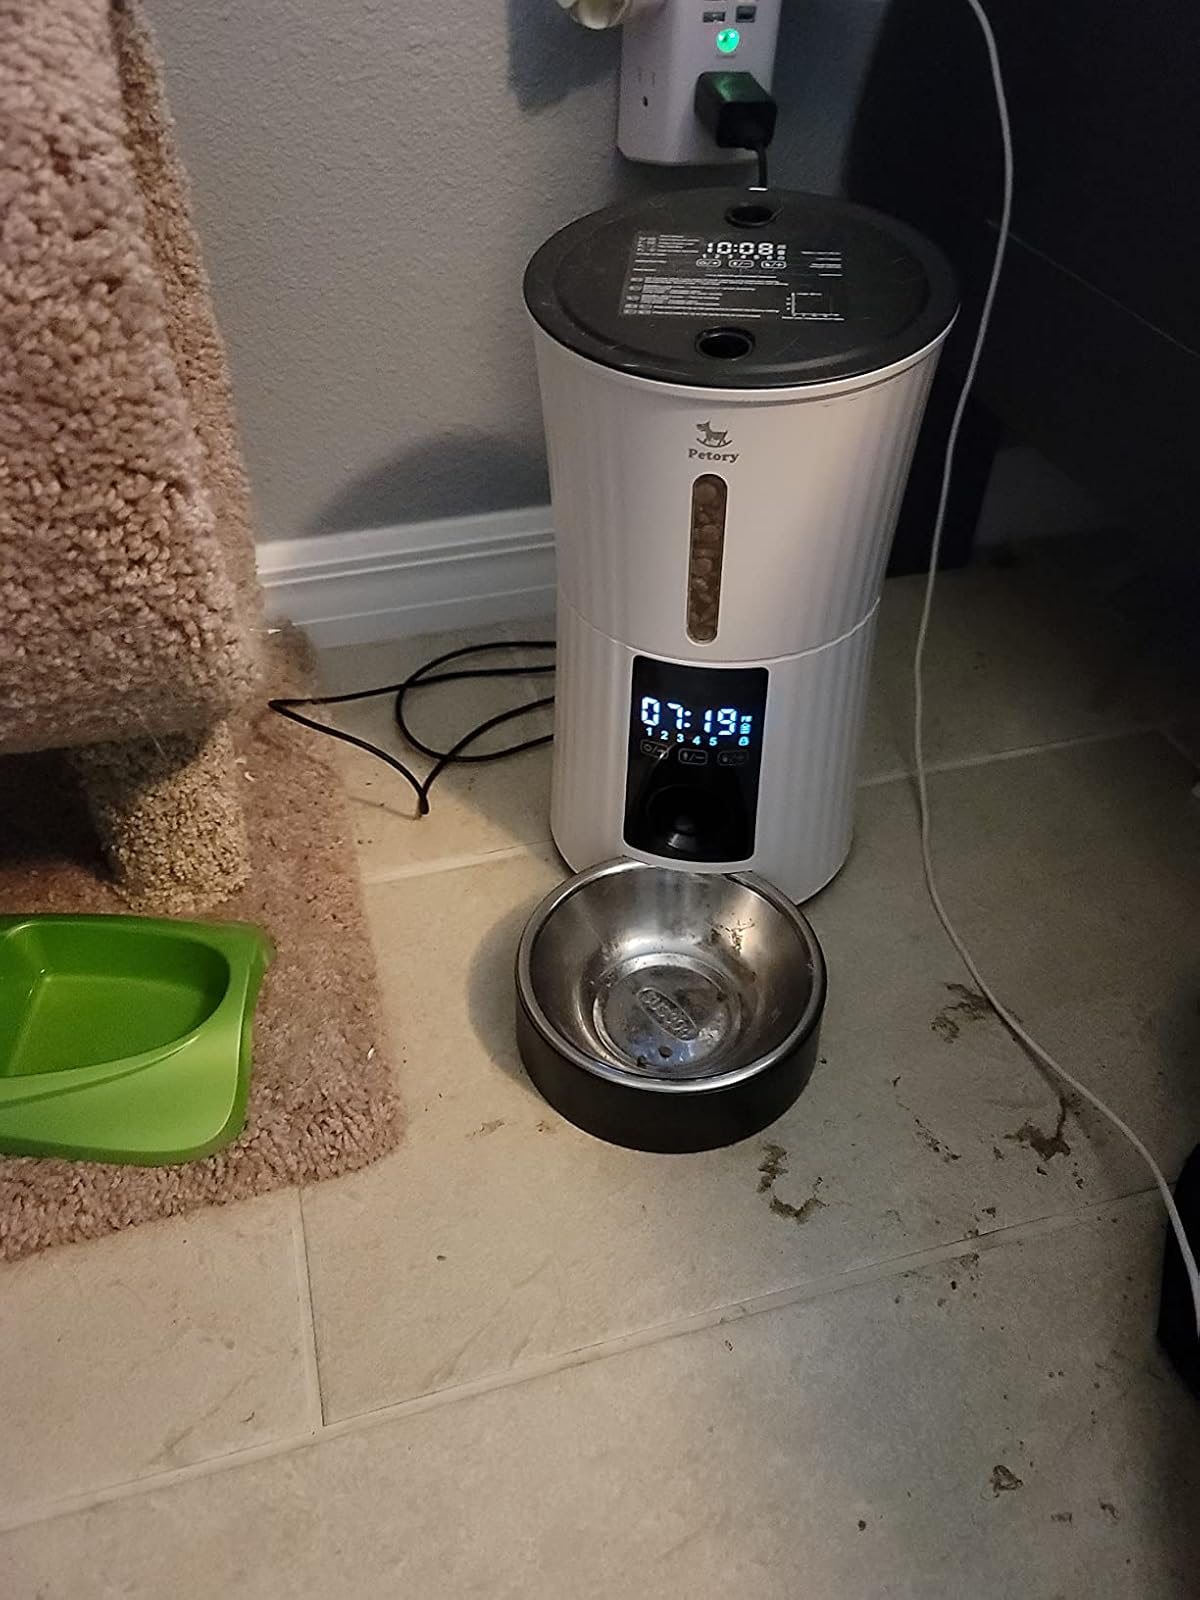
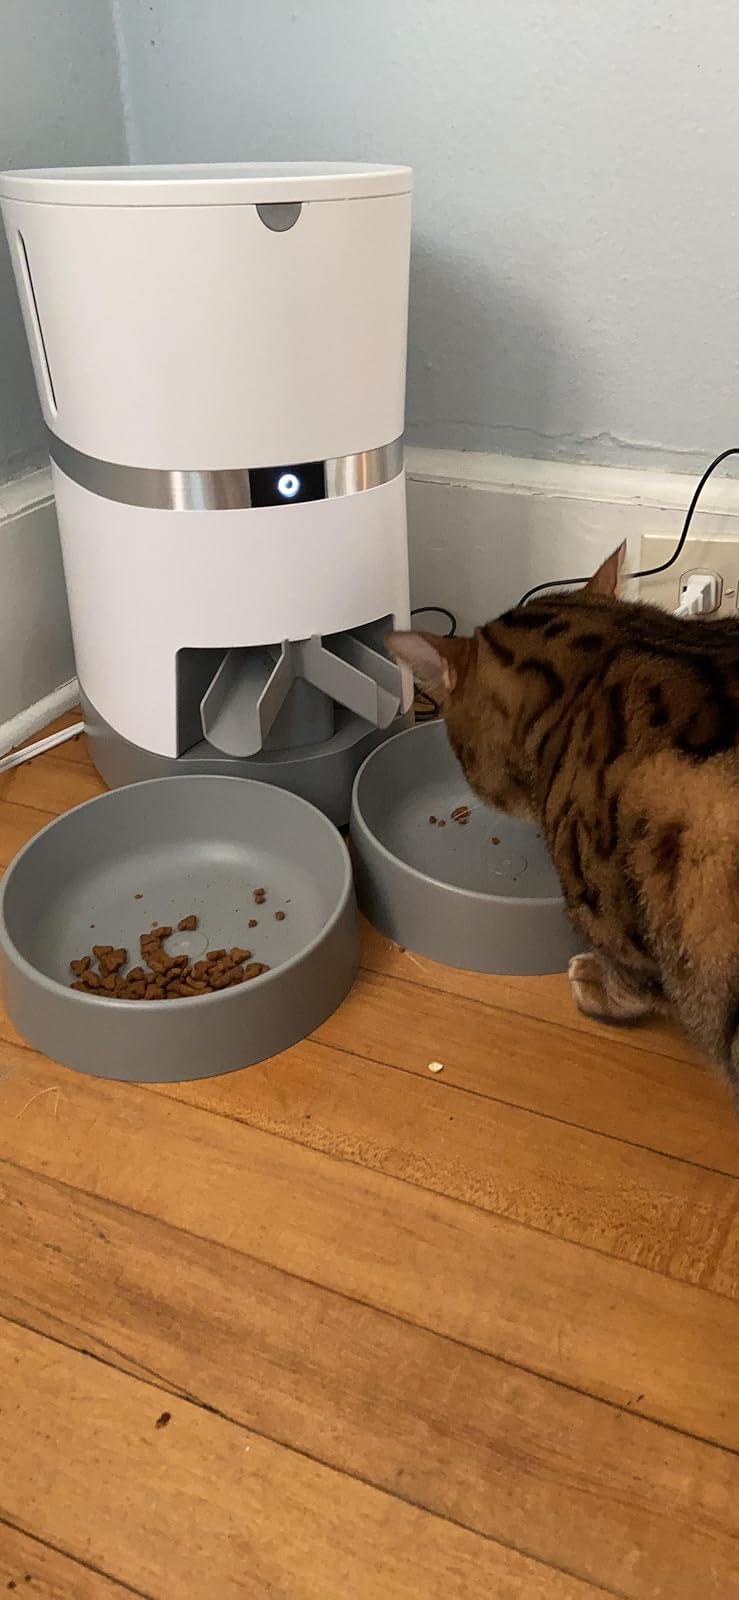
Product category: items_feeder
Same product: no